Sky position (RA, Dec in degrees): 158.393, 7.807
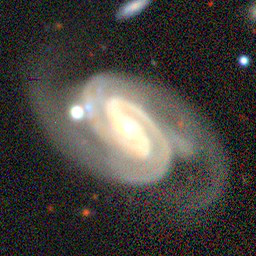
Galaxy morphology: Barred Spiral Galaxies